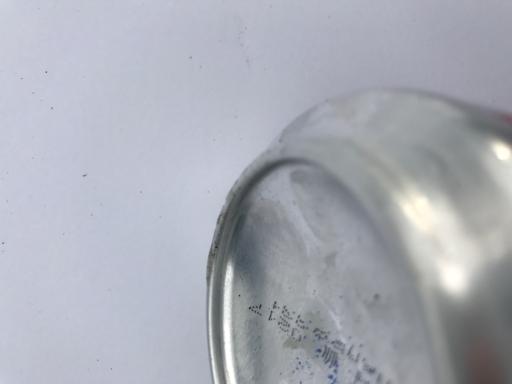
Label: metal